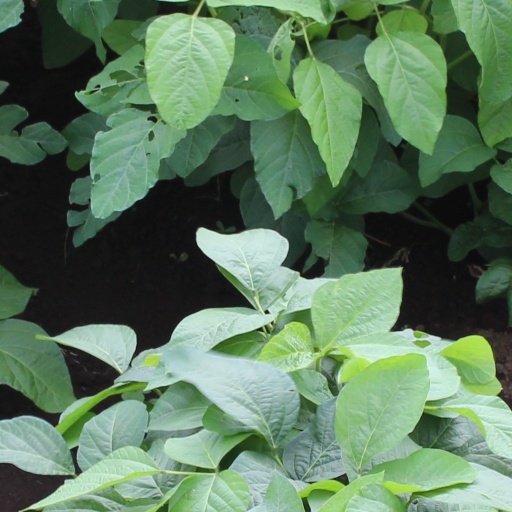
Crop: soybean